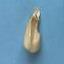
Maize quality: Bad